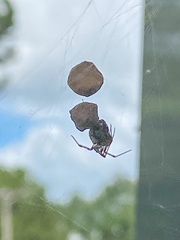
Species: Parasteatoda_tepidariorum